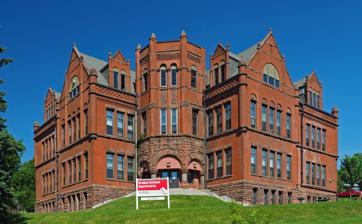
Building: Endion School
Country: United States of America
Year built: 1890
United States historic place Endion School U.S. National Register of Historic Places Endion School viewed from the southeast Show map of Duluth Show map of Minnesota Show map of the United States Location 1801 E. 1st Street, Duluth, Minnesota Coordinates 46°48′19″N 92°4′37″W / 46.80528°N 92.07694°W / 46.80528; -92.07694 Area 1 acre (0.40 ha) Built 1890 Architect Adolph F. Rudolph Architectural style Richardsonian Romanesque NRHP reference No. 83000946 Added to NRHP February 10, 1983 Endion School is a former school building in the East End/Endion neighborhood of Duluth, Minnesota , United States.  Built in ornate Richardsonian Romanesque style with a unique design on a prominent hilltop site, it has been a local landmark since its construction in 1890. Endion School was listed on the National Register of Historic Places in 1983 for its local significance in the theme of architecture. It was nominated as the finest surviving example of Duluth's Late Victorian school buildings. The footprint of Endion School is two squares overlapping at one corner.  This unique design by local architect Adolph F. Rudolph allowed for classrooms with windows on two sides radiating around a central staircase. A two-story annex was added to the rear of the building in 1950.  It was placed at a slight distance with a connecting hallway so all four of the original wing's ornate façades would remain visible.  Endion School closed in the 1970s. It has since reopened as an apartment building. See also National Register of Historic Places listings in St. Louis County, Minnesota References